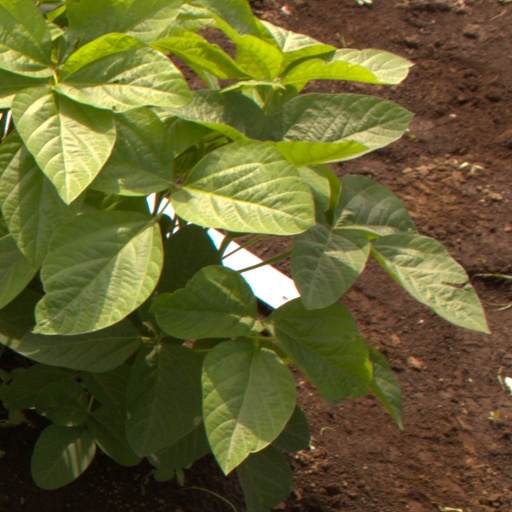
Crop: soybean